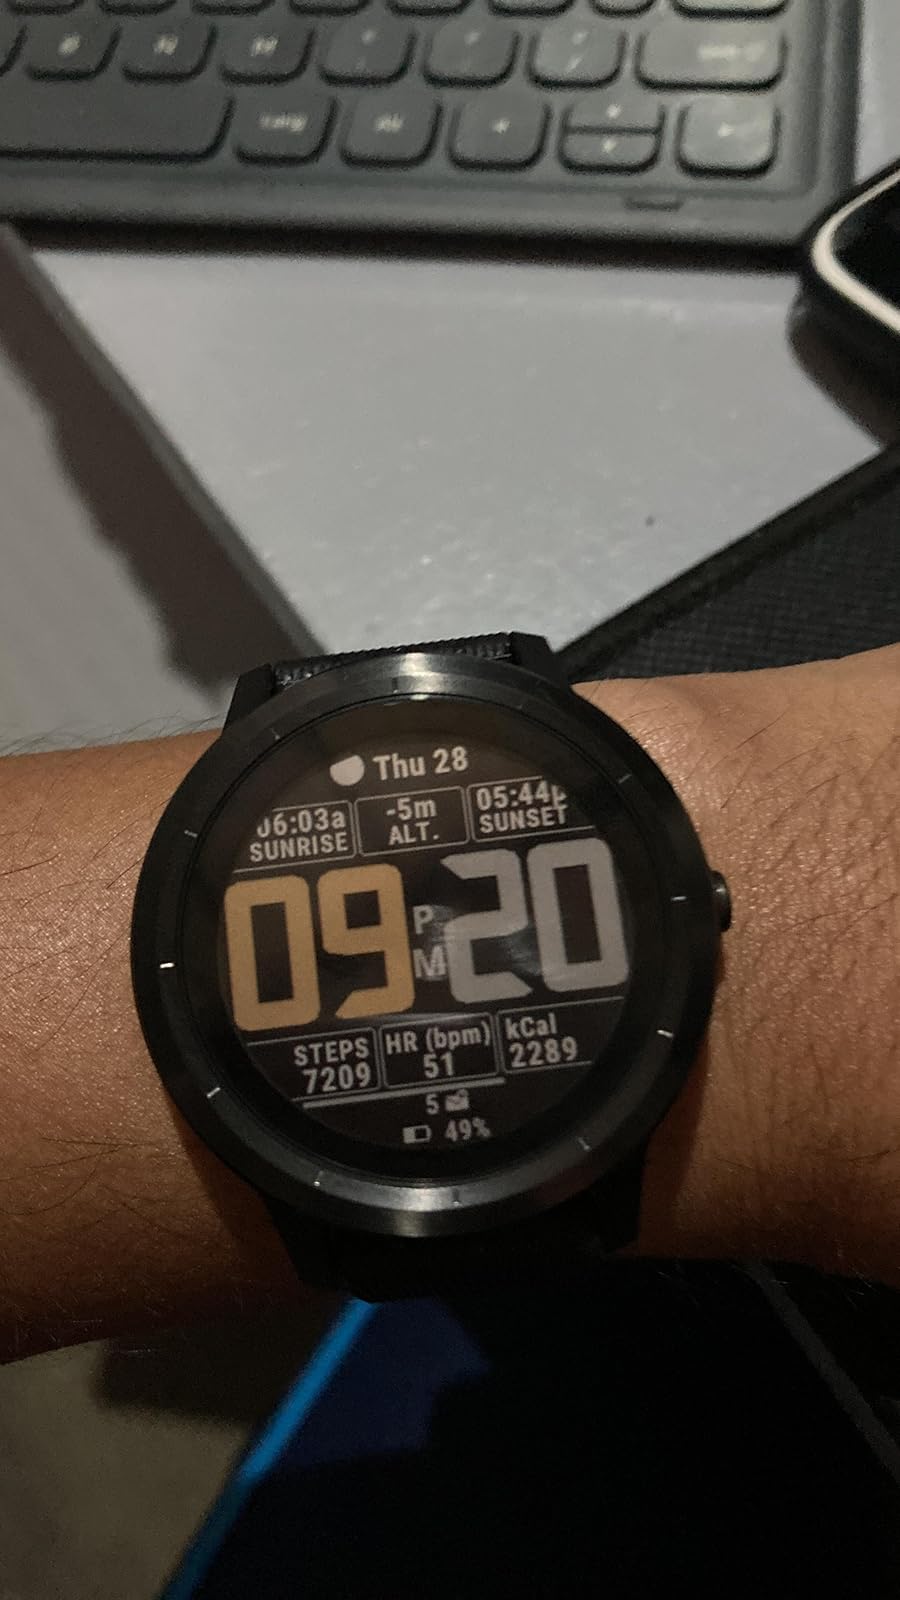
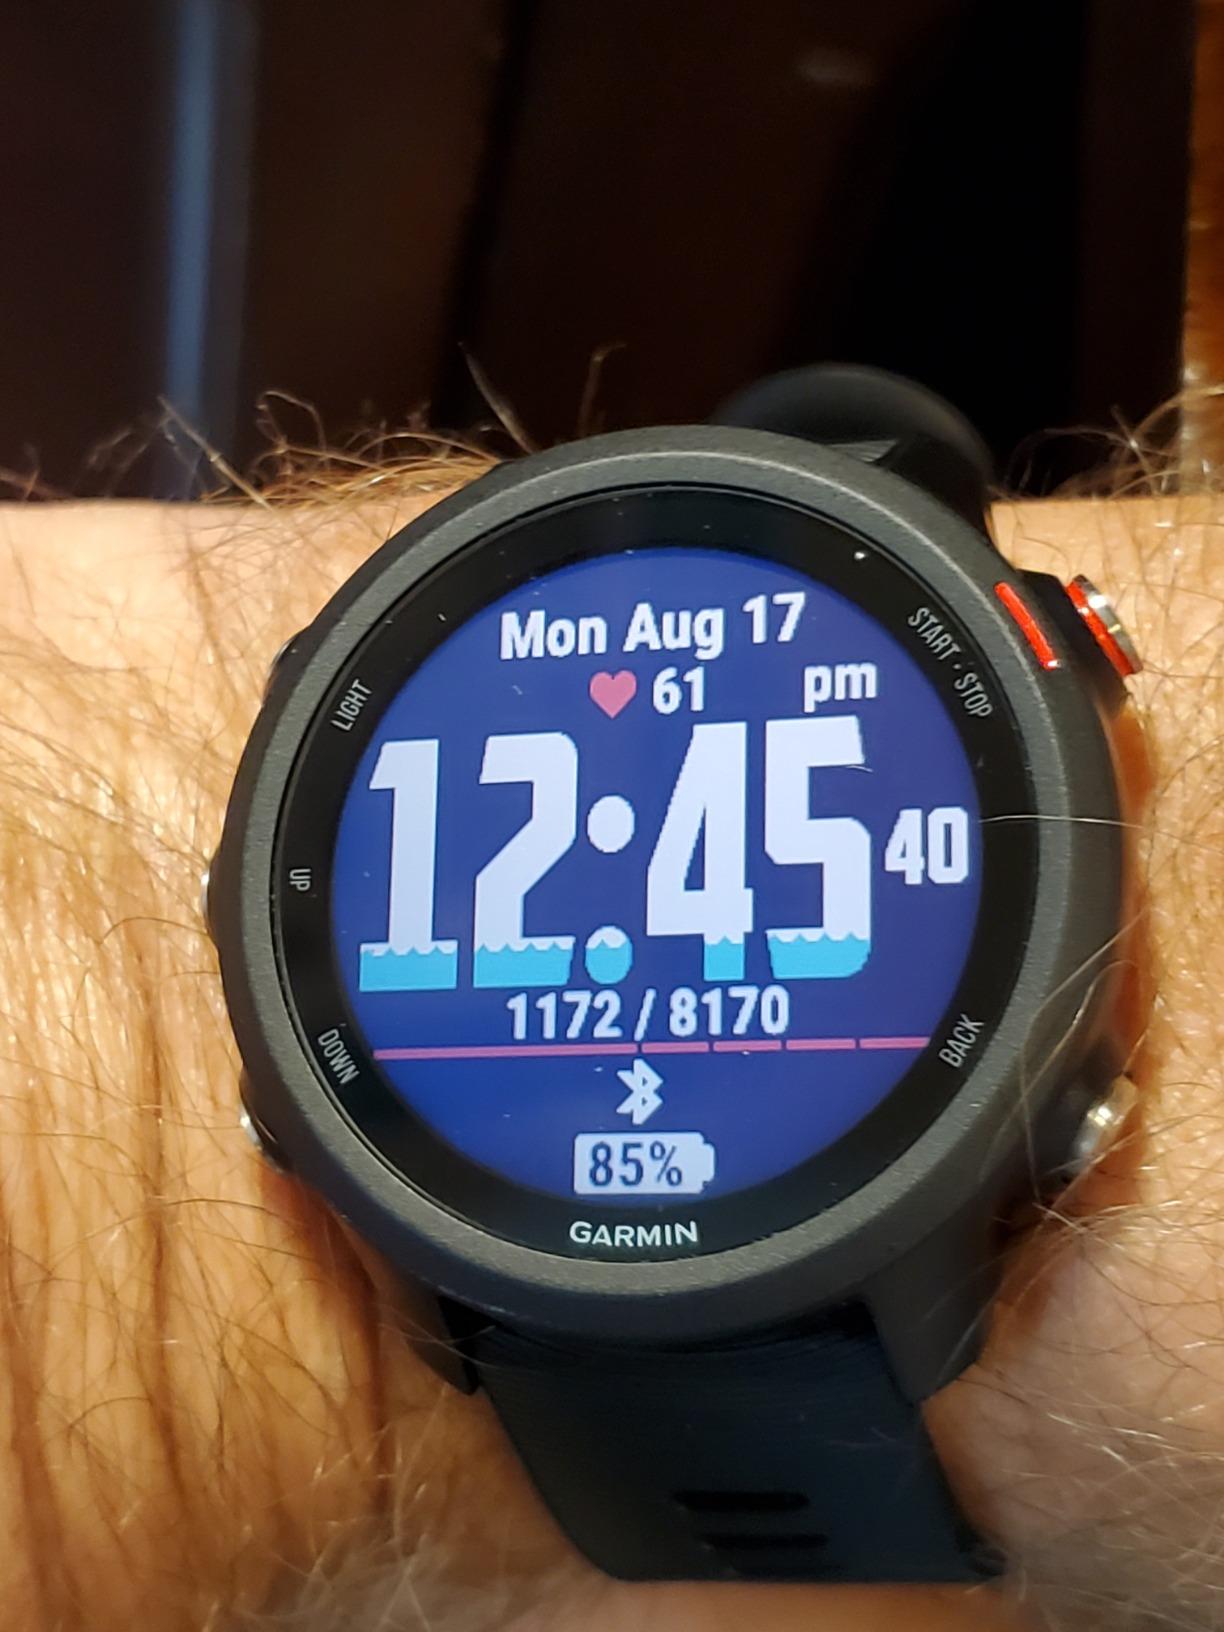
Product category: smartwatch
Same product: no